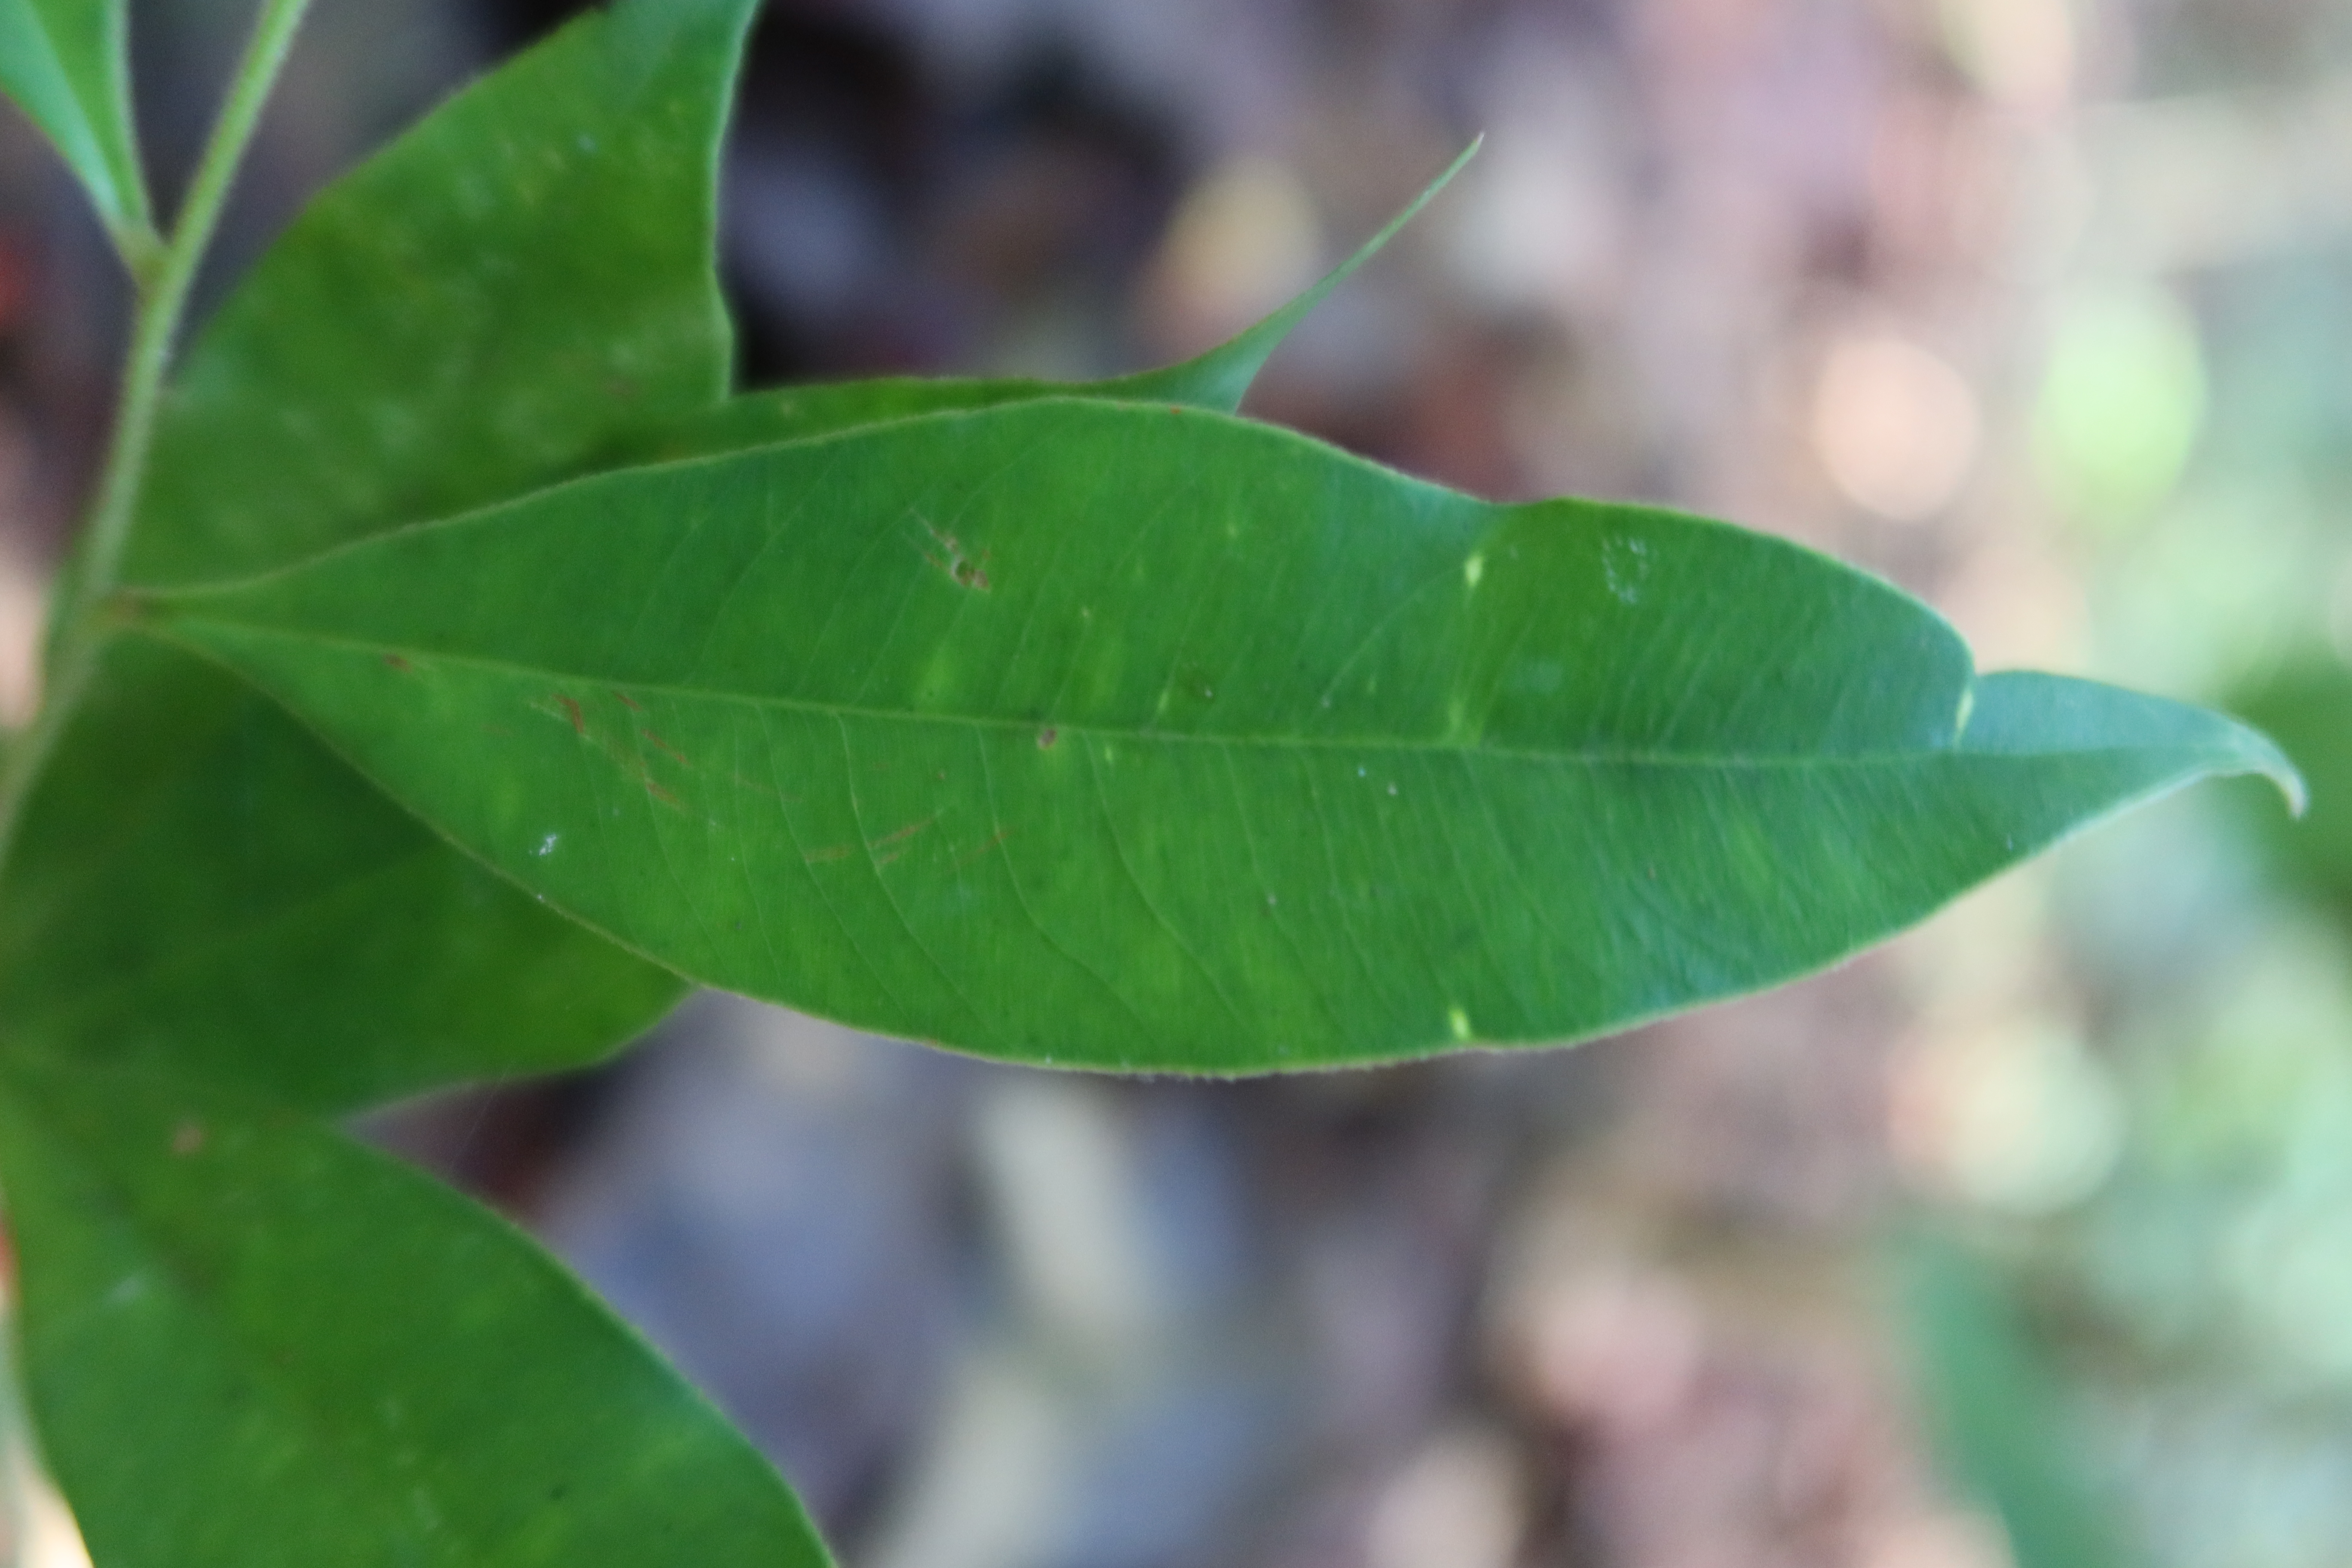
Label: Brown spots